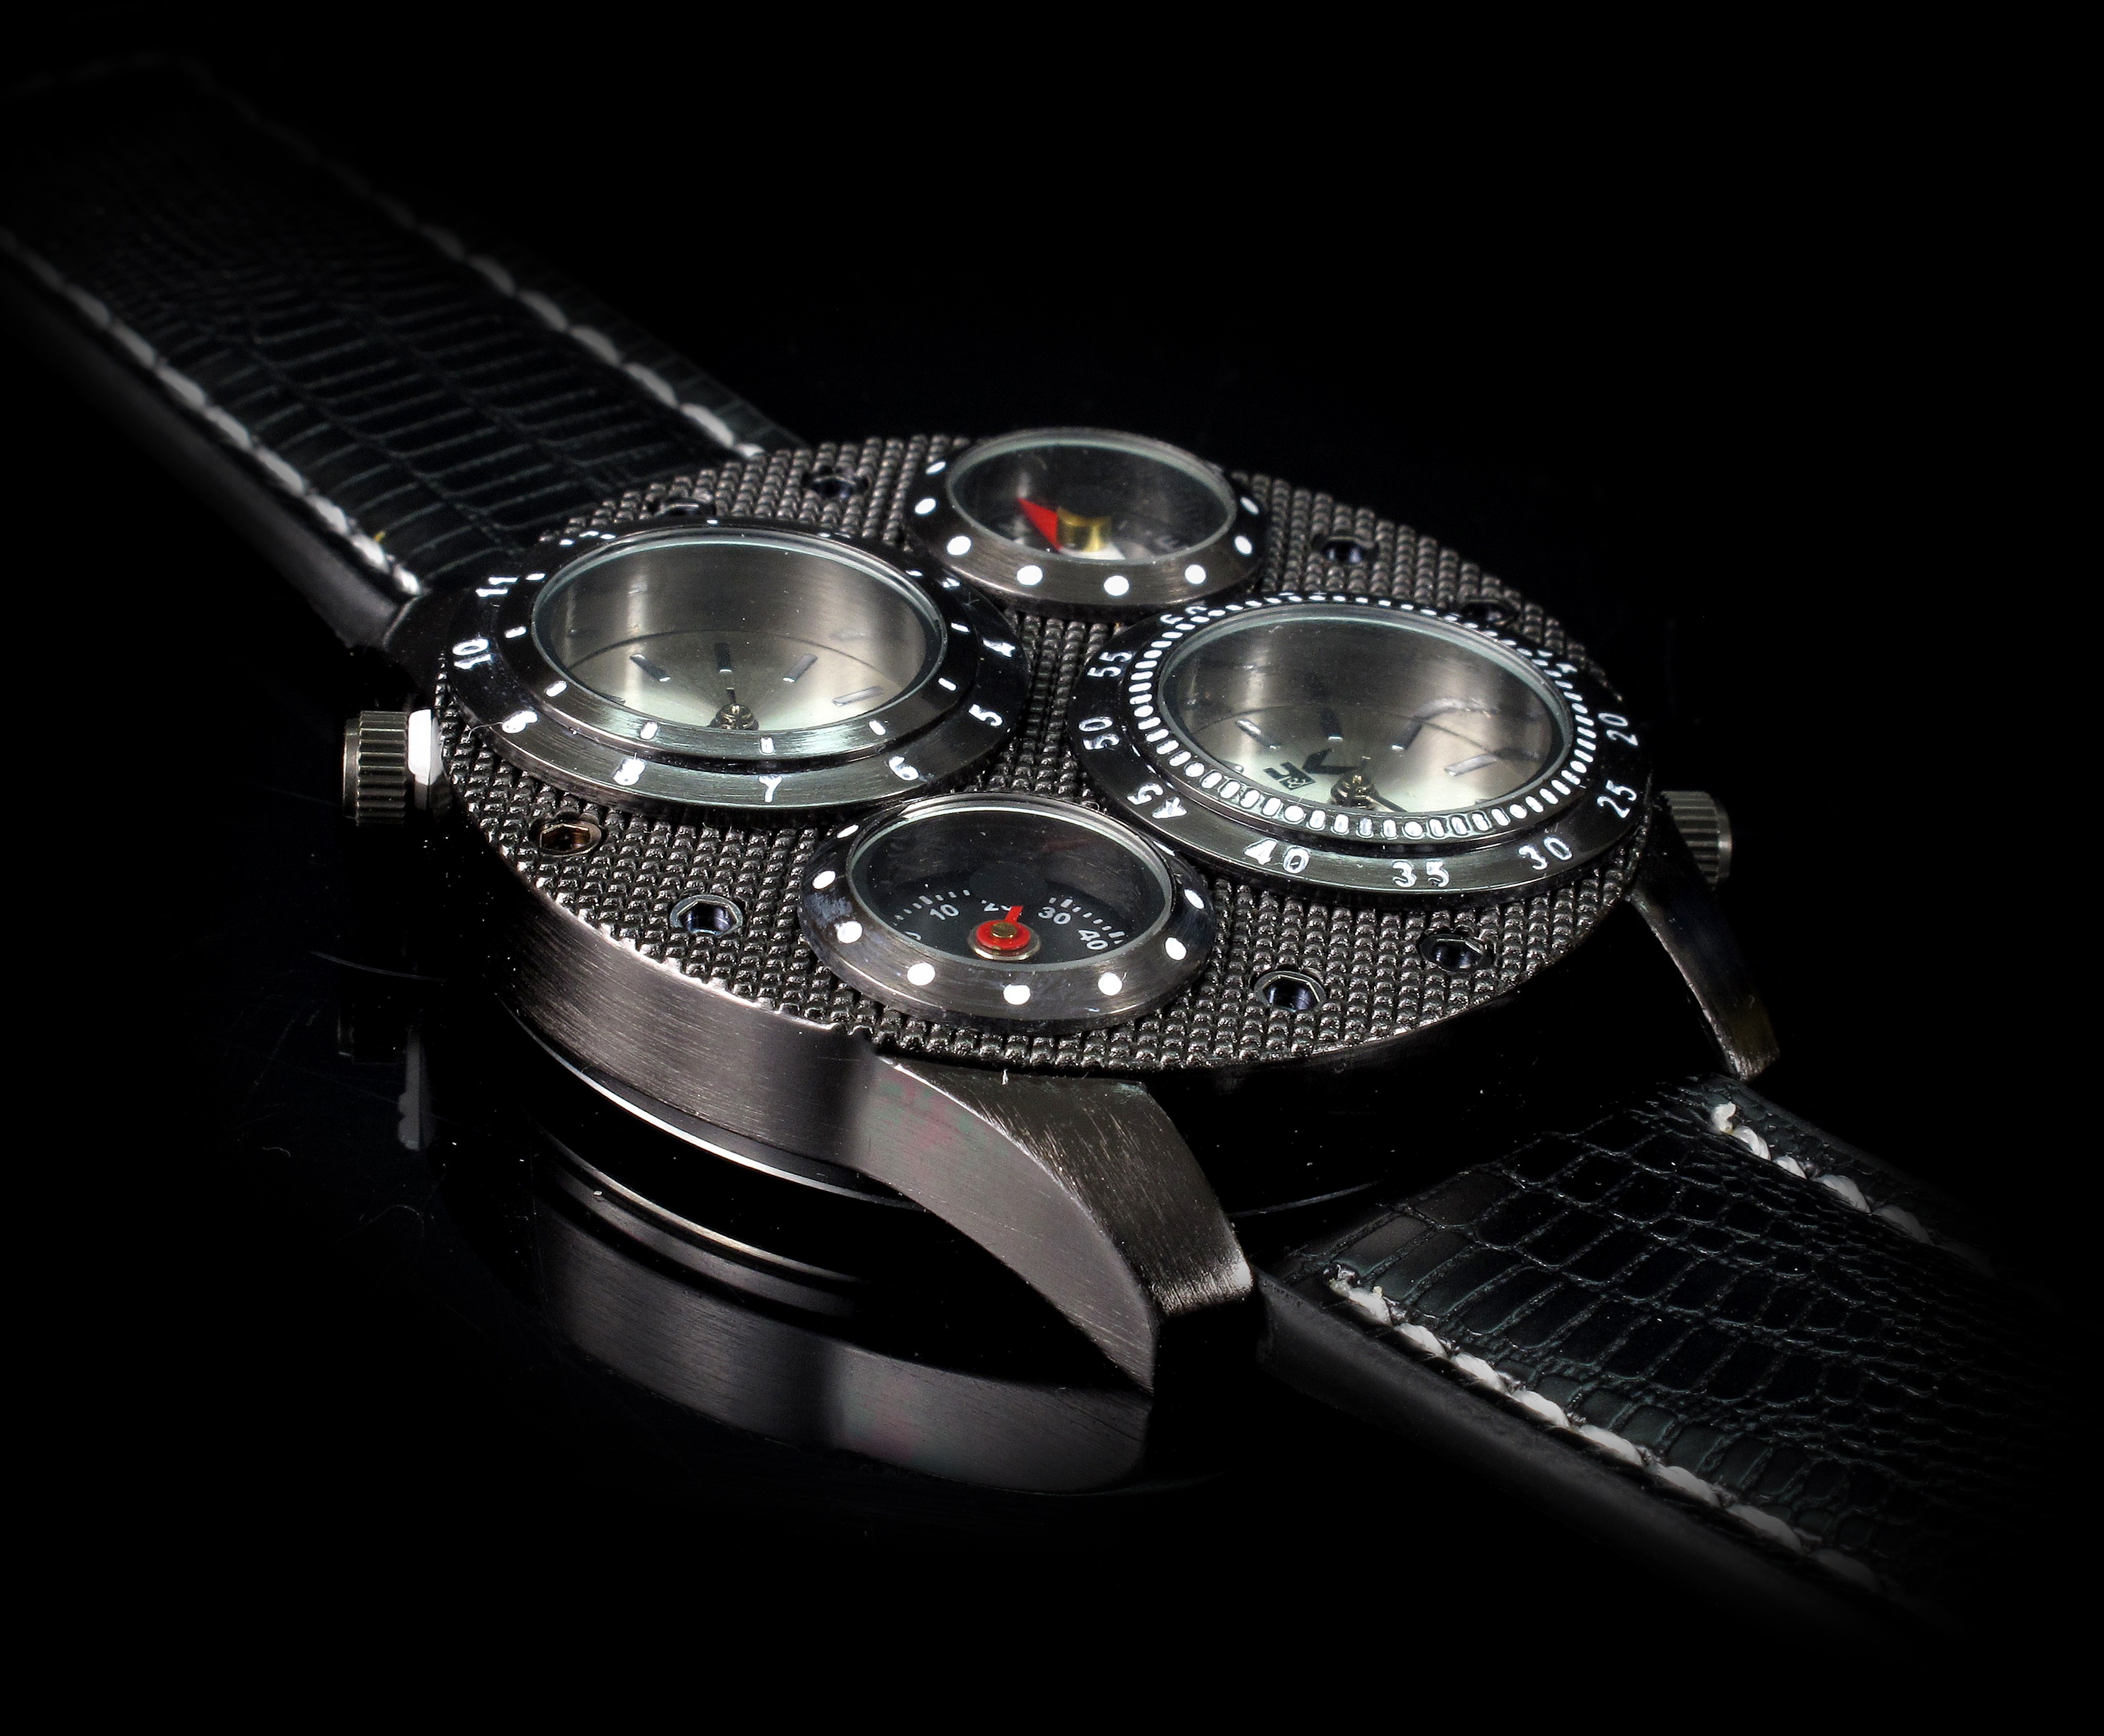
watch, light, time, espresso, free photos, wrist watch, silver, packshot, male watch, platinum